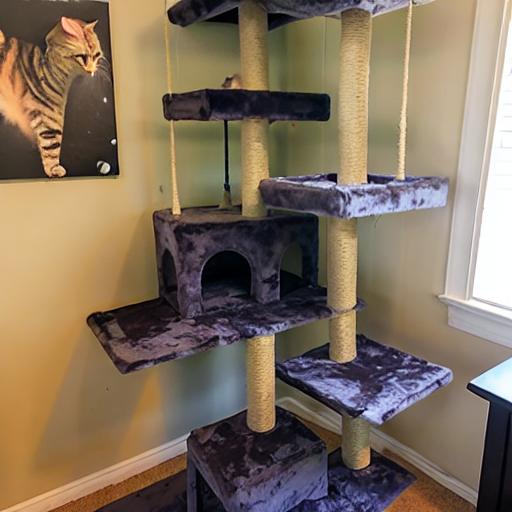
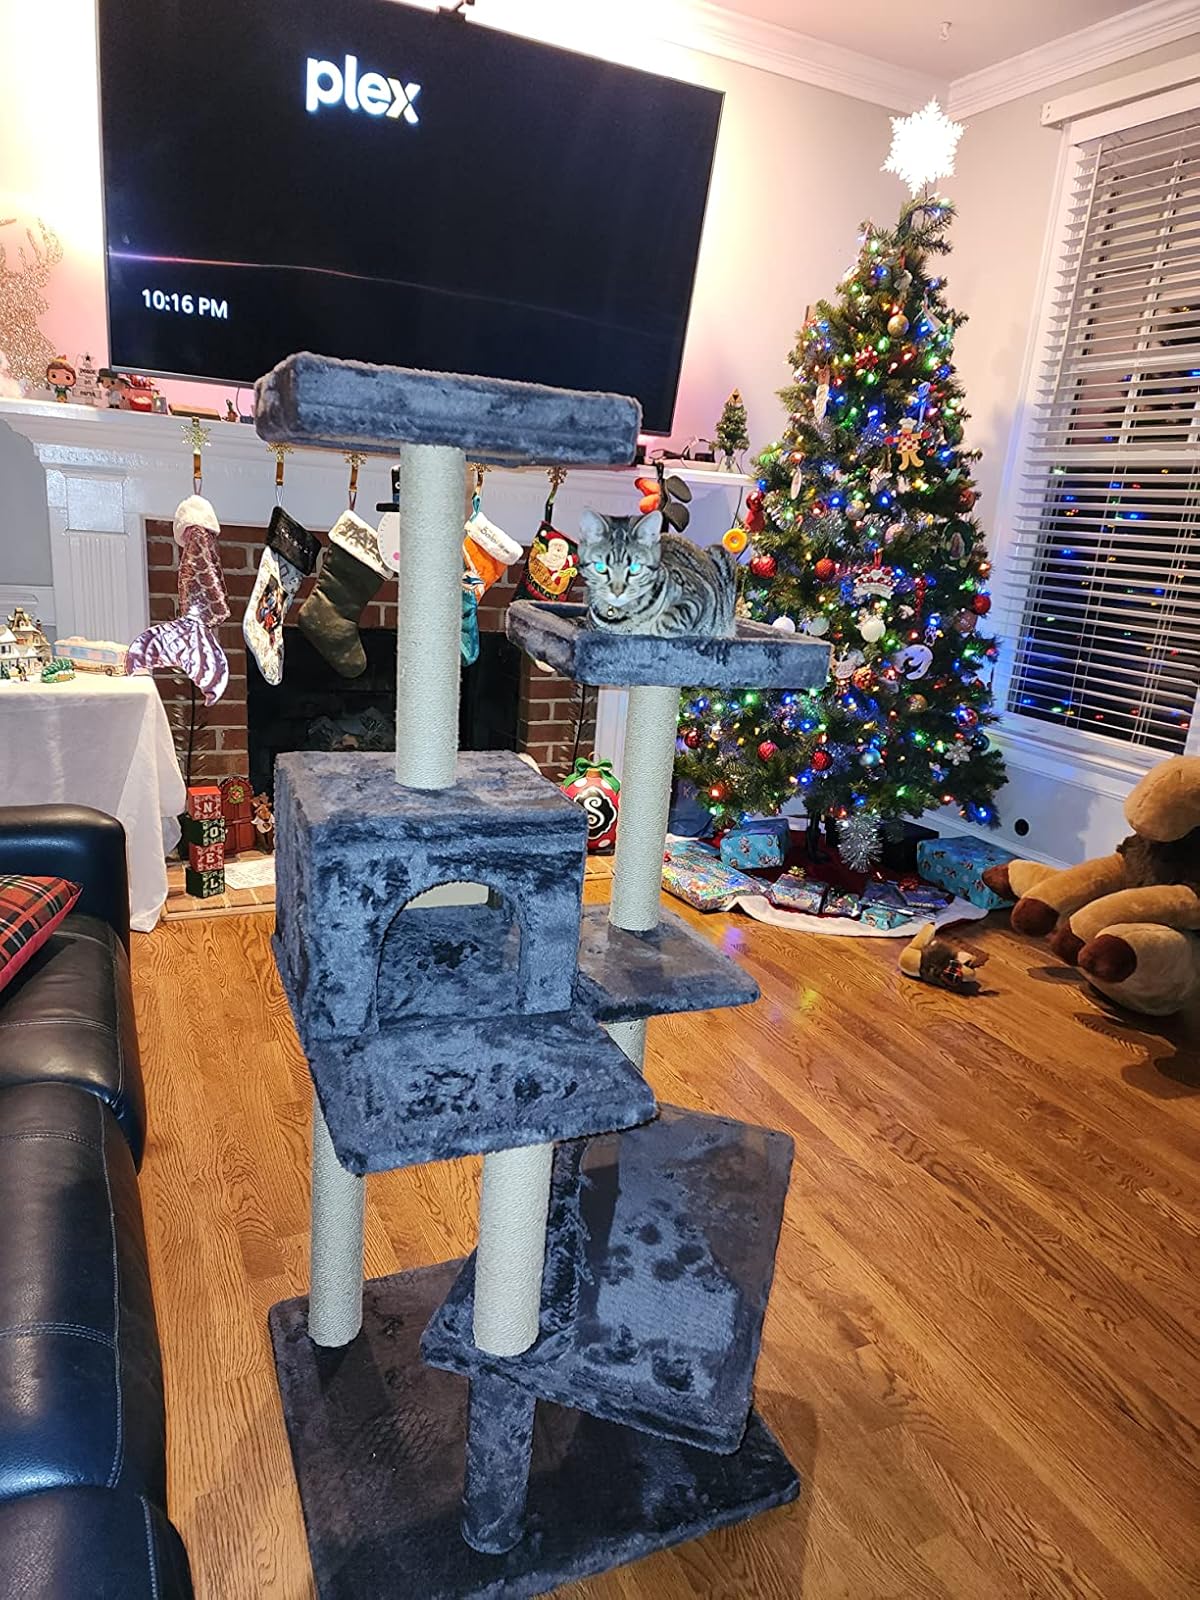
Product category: items_cat tree
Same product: no